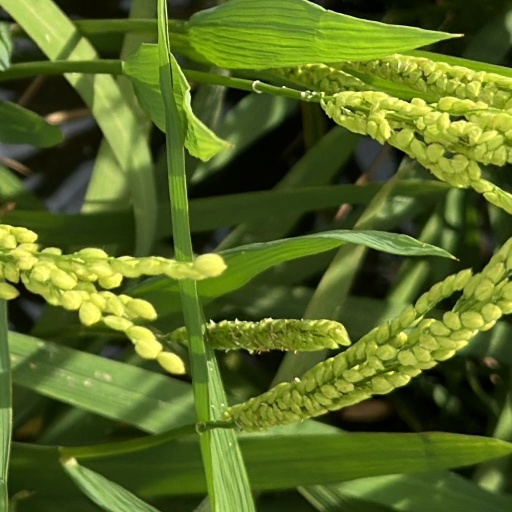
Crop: rice